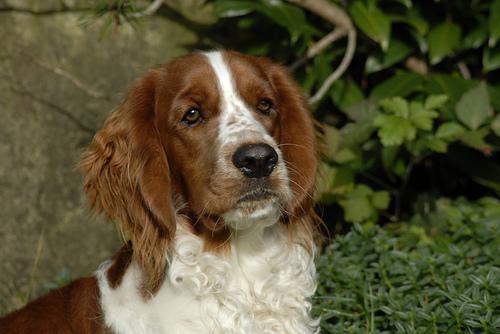
Welsh_springer_spaniel